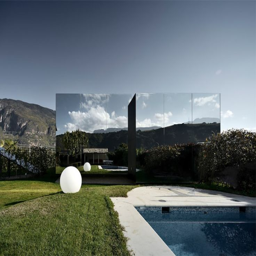
located just outside the city are a striking pair of holiday homes designed by person .